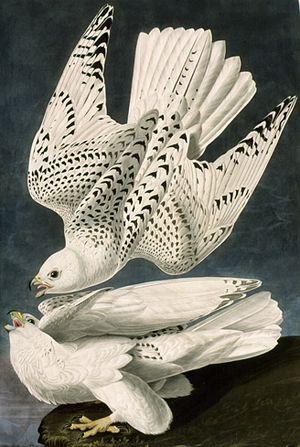
Les Oiseaux d'Amérique est un ouvrage de l'ornithologue, naturaliste et peintre américain Jean-Jacques Audubon, publié entre 1827 et 1838.